Killer Is Dead

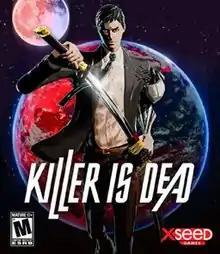
North American cover art

is a hack and slash video game developed by Grasshopper Manufacture. It was released for PlayStation 3 and Xbox 360 in August 2013 and for Windows in May 2014. It is published by Kadokawa Games in Japan, Xseed Games in North America and Deep Silver in Europe.